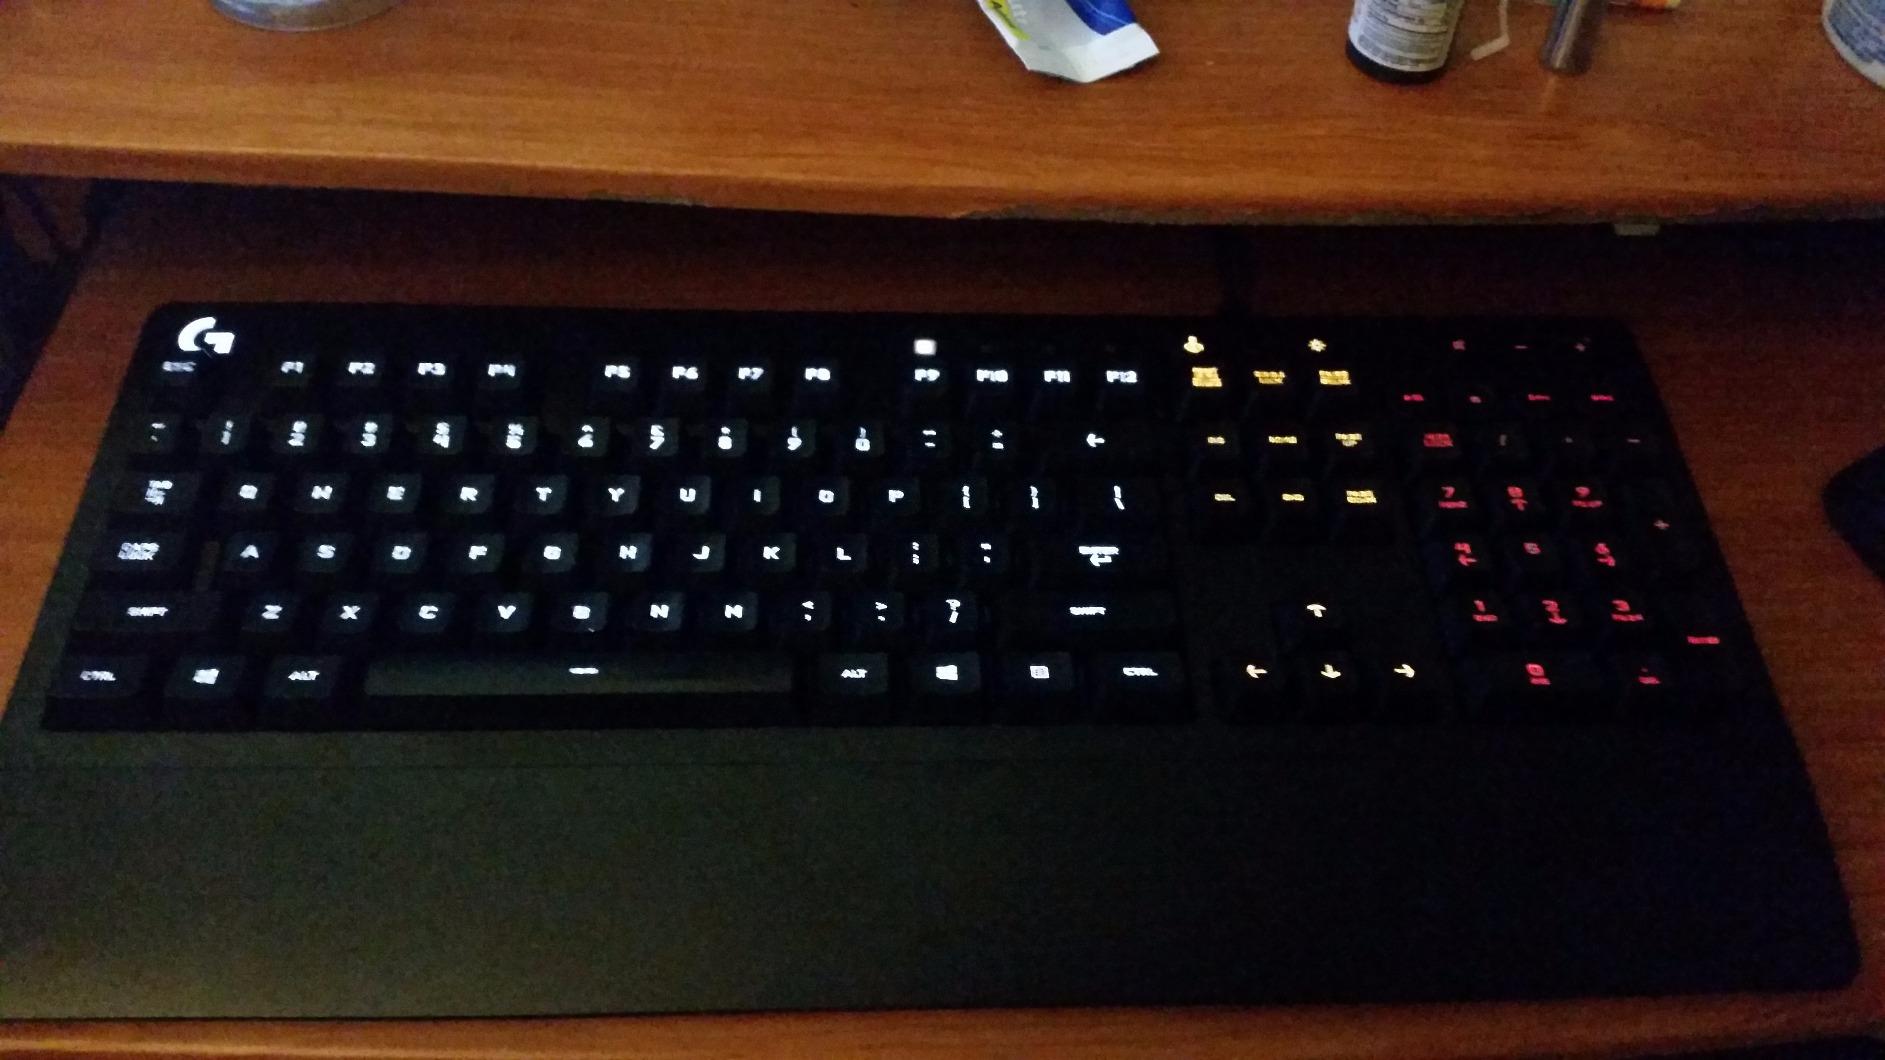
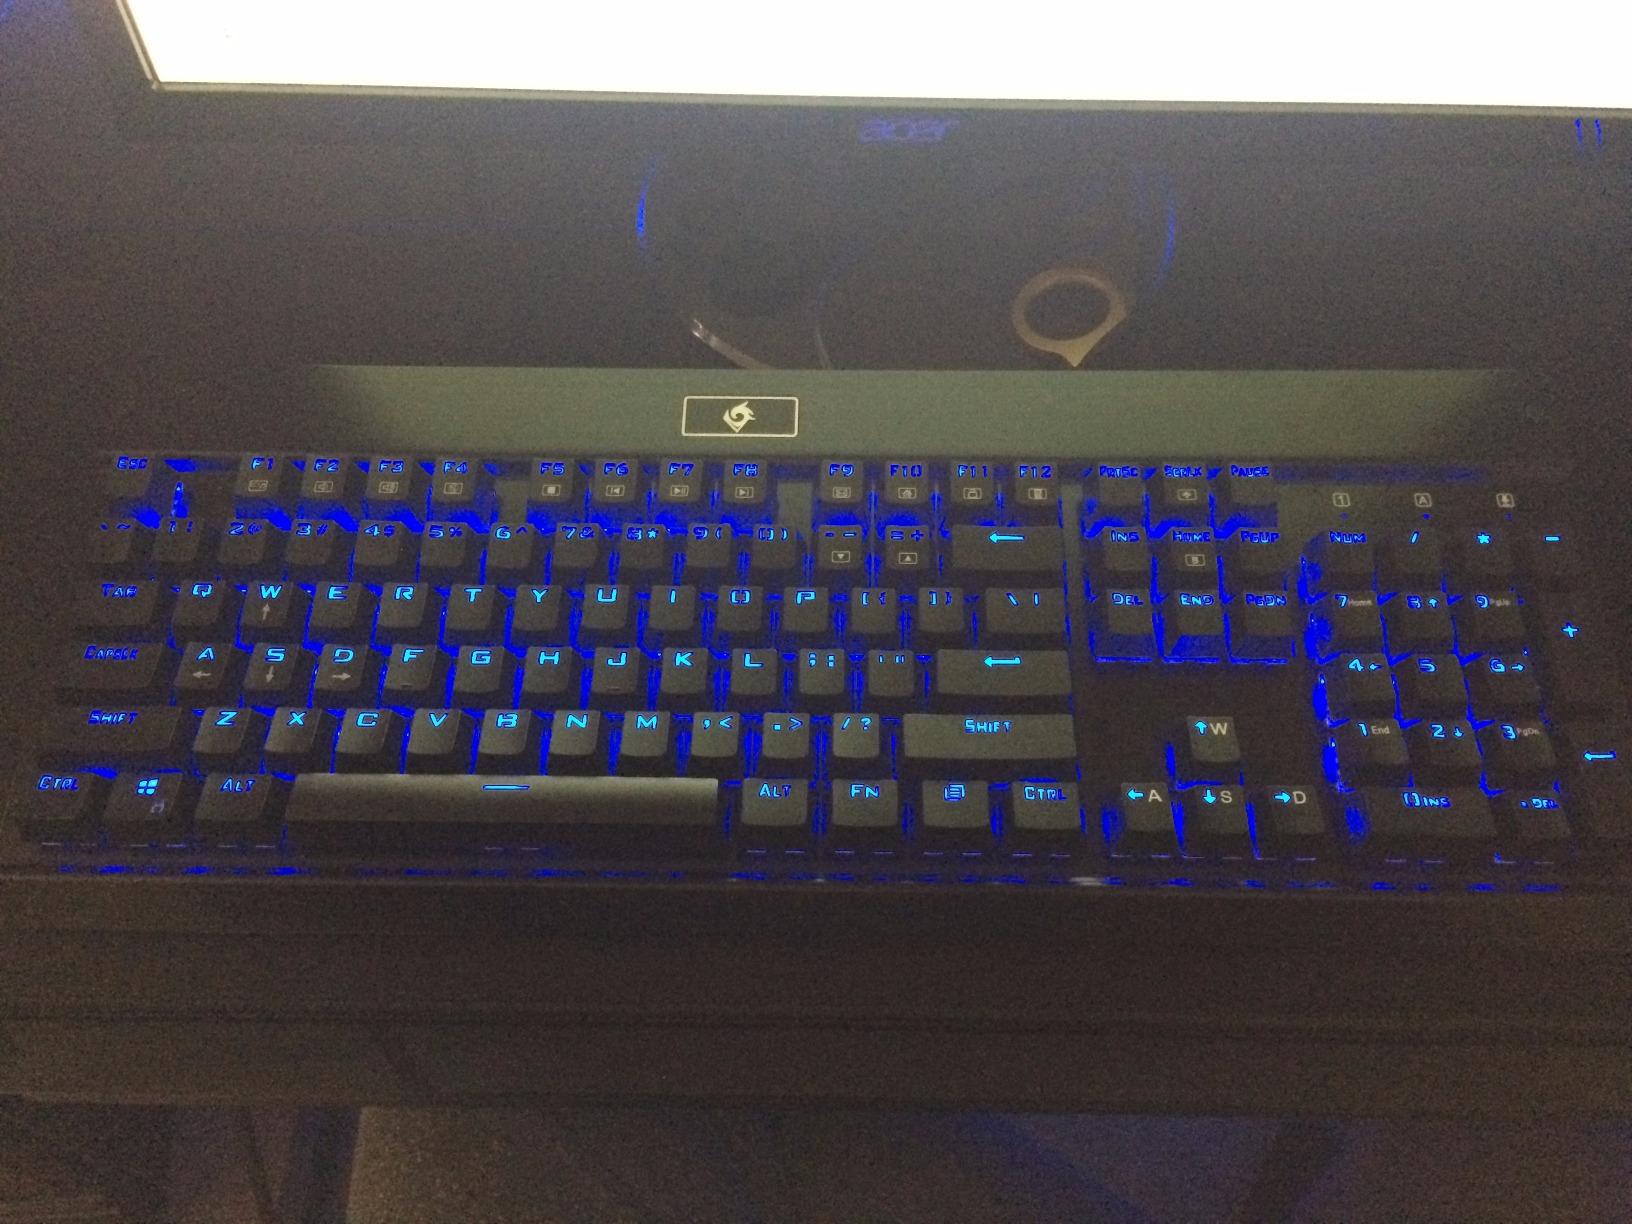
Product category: keyboard
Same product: no